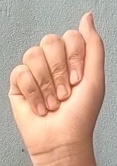
ASL sign: A